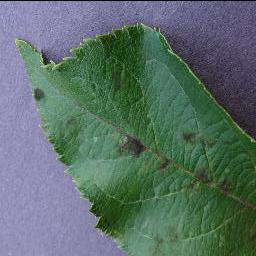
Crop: apple
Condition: scab